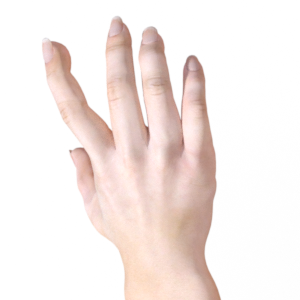
Label: paper